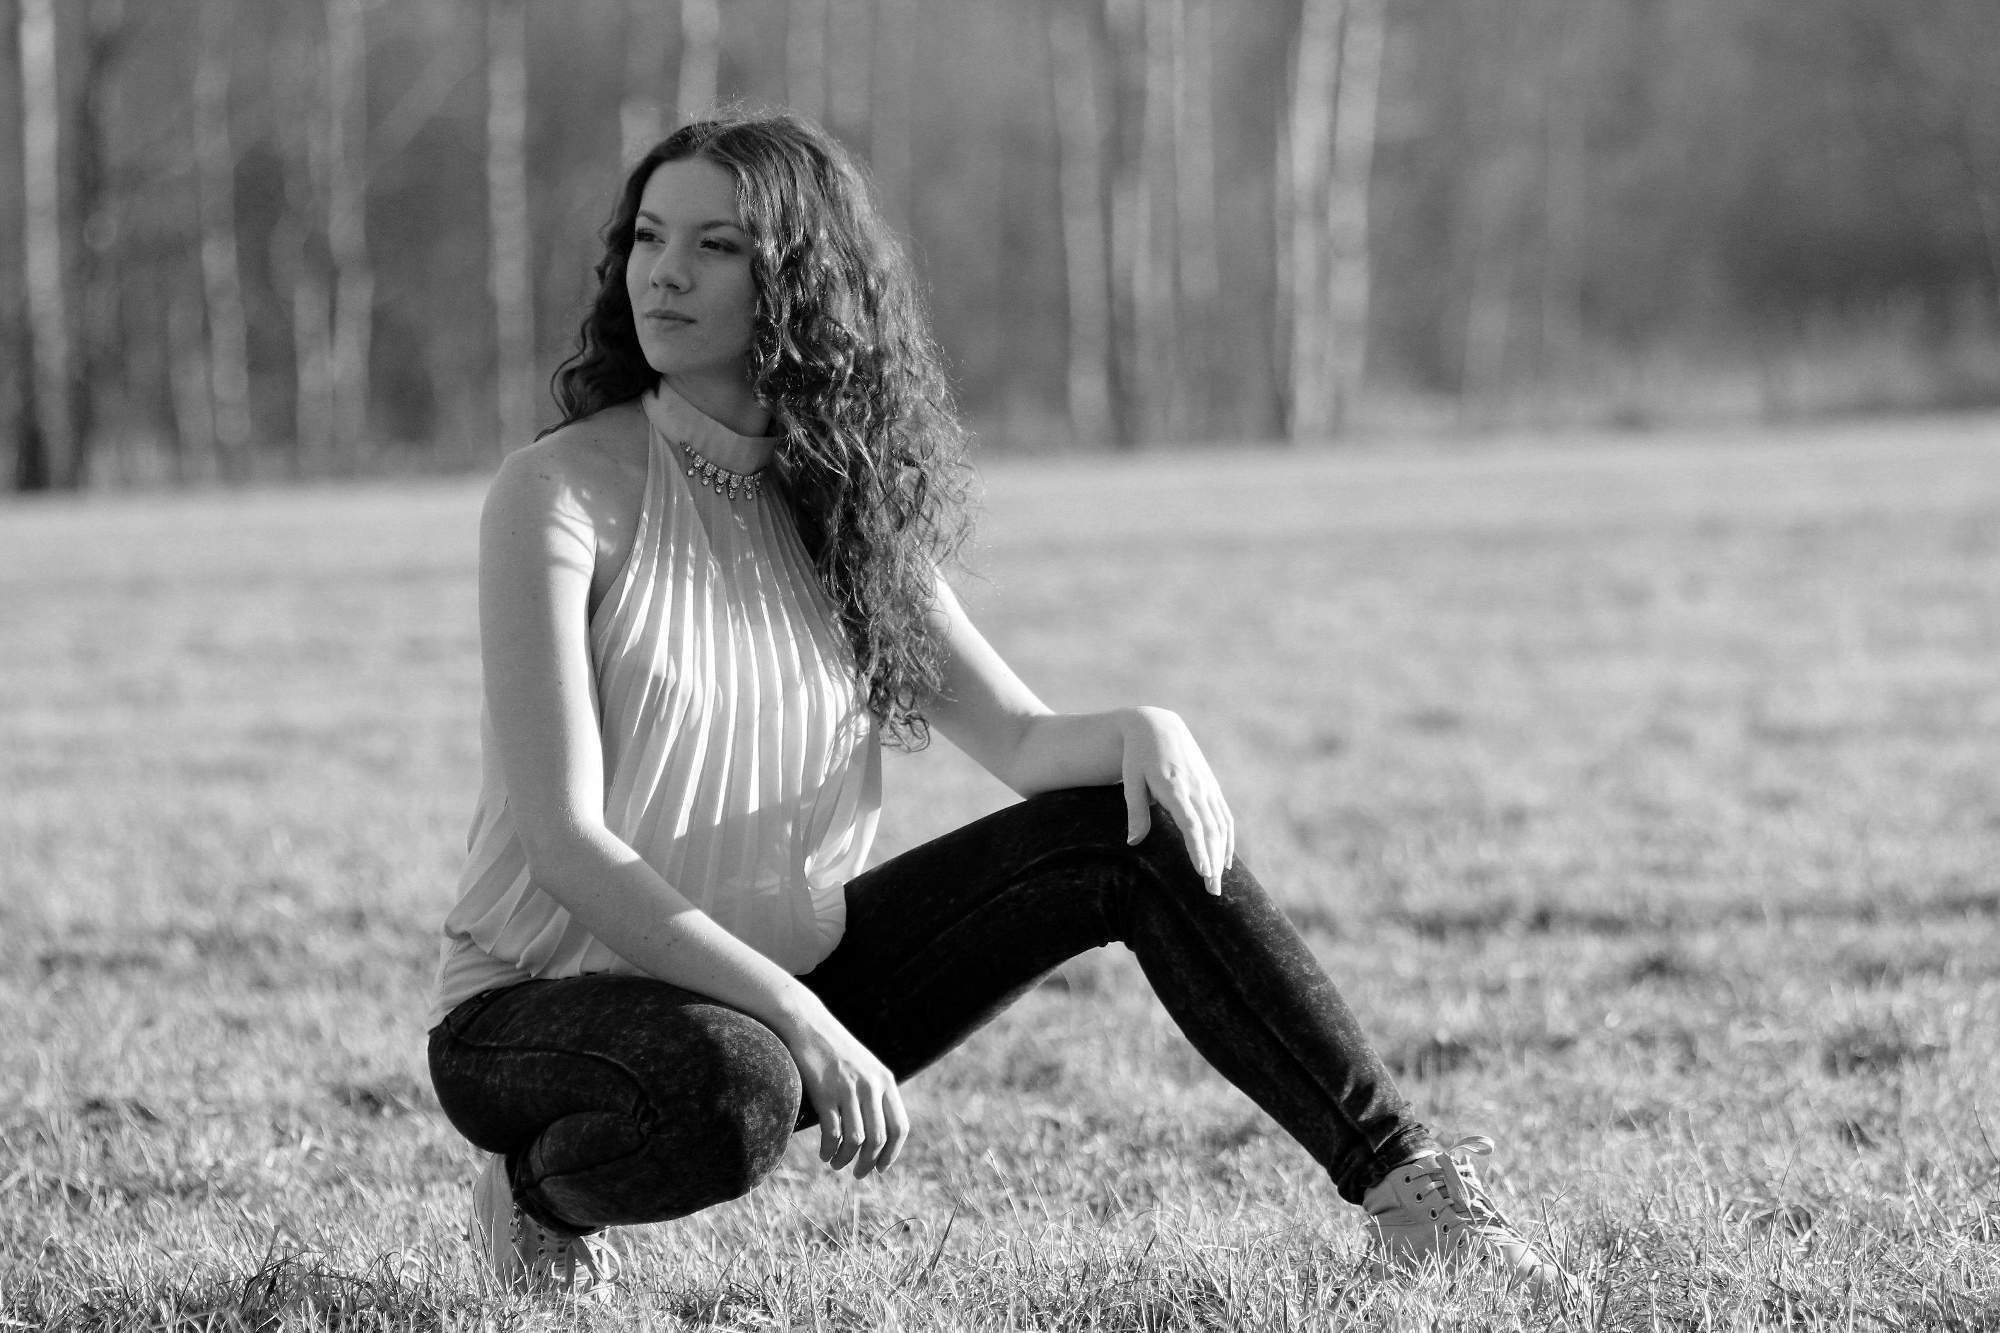
grass, person, light, black and white, girl, woman, hair, white, photography, meadow, portrait, model, sitting, black, monochrome, lady, outdoors, face, sunny, eyes, one, dress, photograph, beauty, interesting, elegance, emotion, satisfaction, photo shoot, black and white photo, thoughtfulness, monochrome photography, portrait photography, human positions, for a change, katrin pozuje, spring is coming